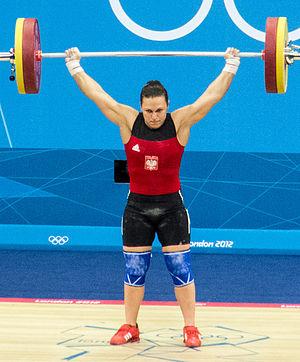
Ewa Mizdal, née le 18 juillet 1987 à Lublin est une haltérophile polonaise.